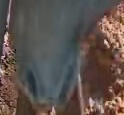
Face region: mouth_nostrils (mouth_chin_nostrils_and_profile)
Pain indicator: not_present